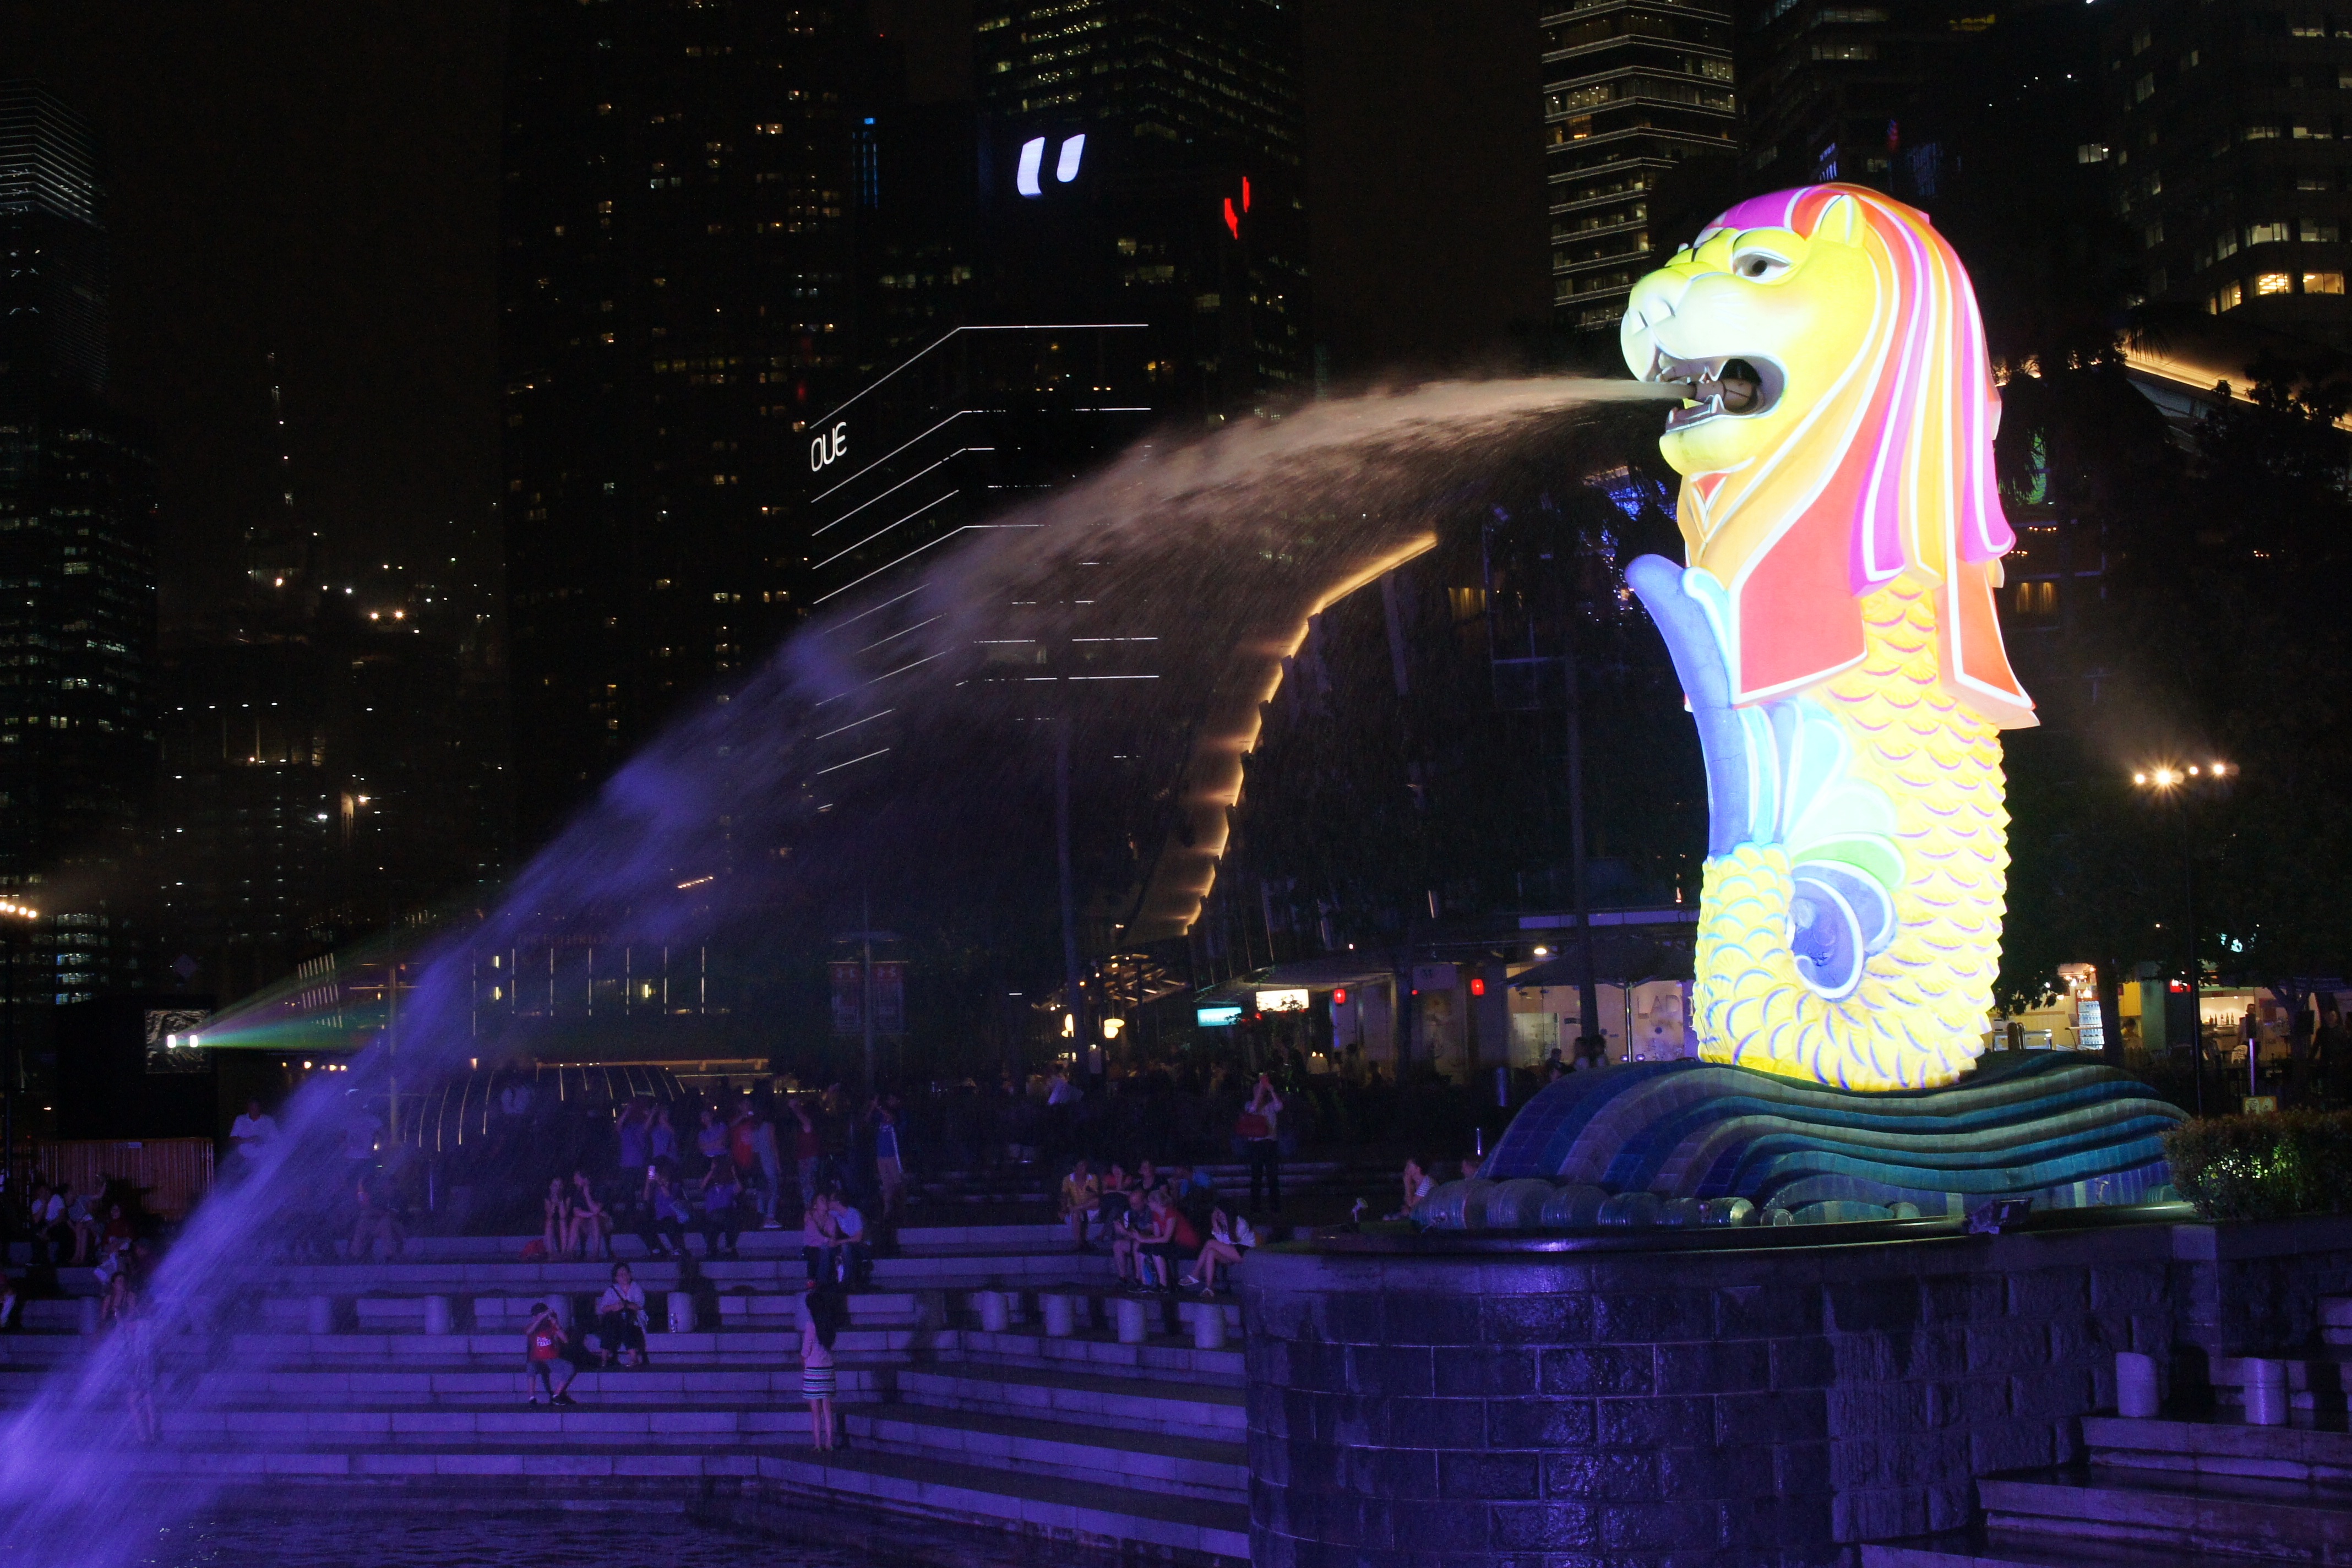
light, night, travel, amusement park, tourism, world, september, stage, performance, fountain, singapore, unusual, merlion, merlion park